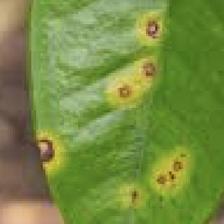
Label: canker_disease